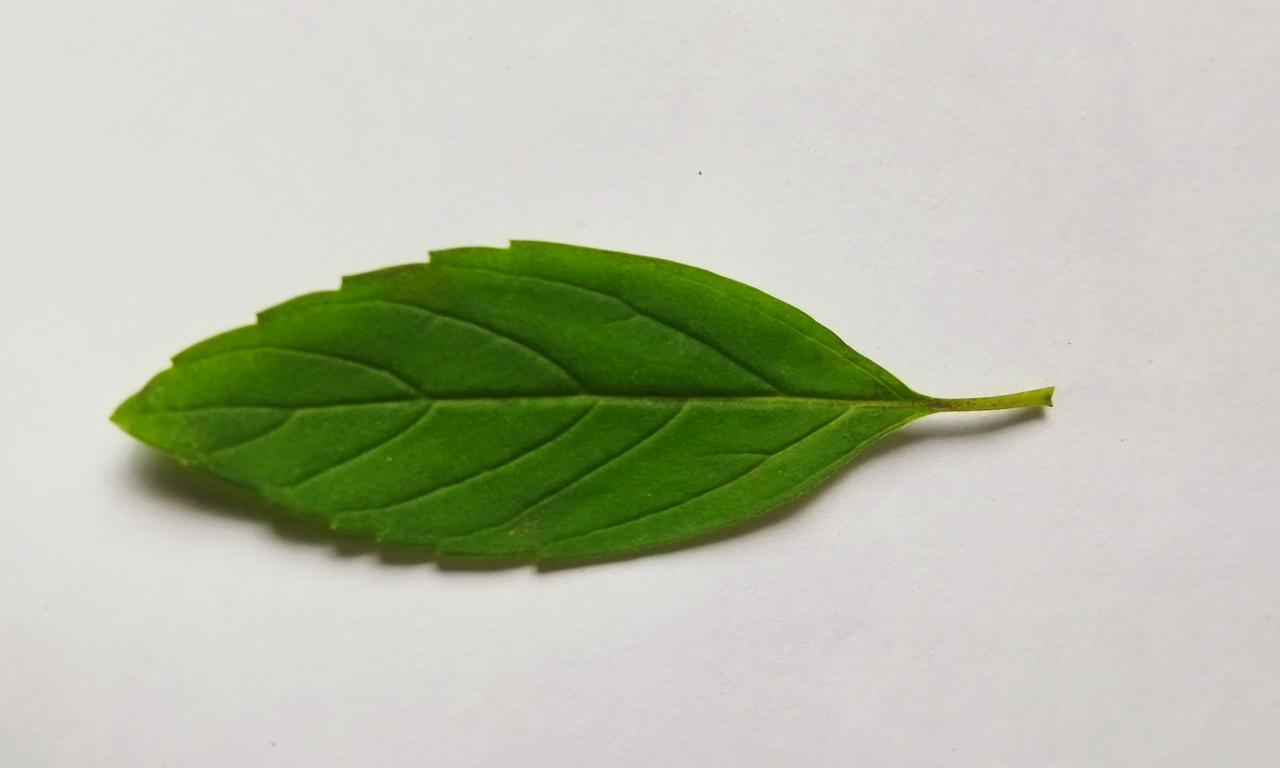
Label: Fresh